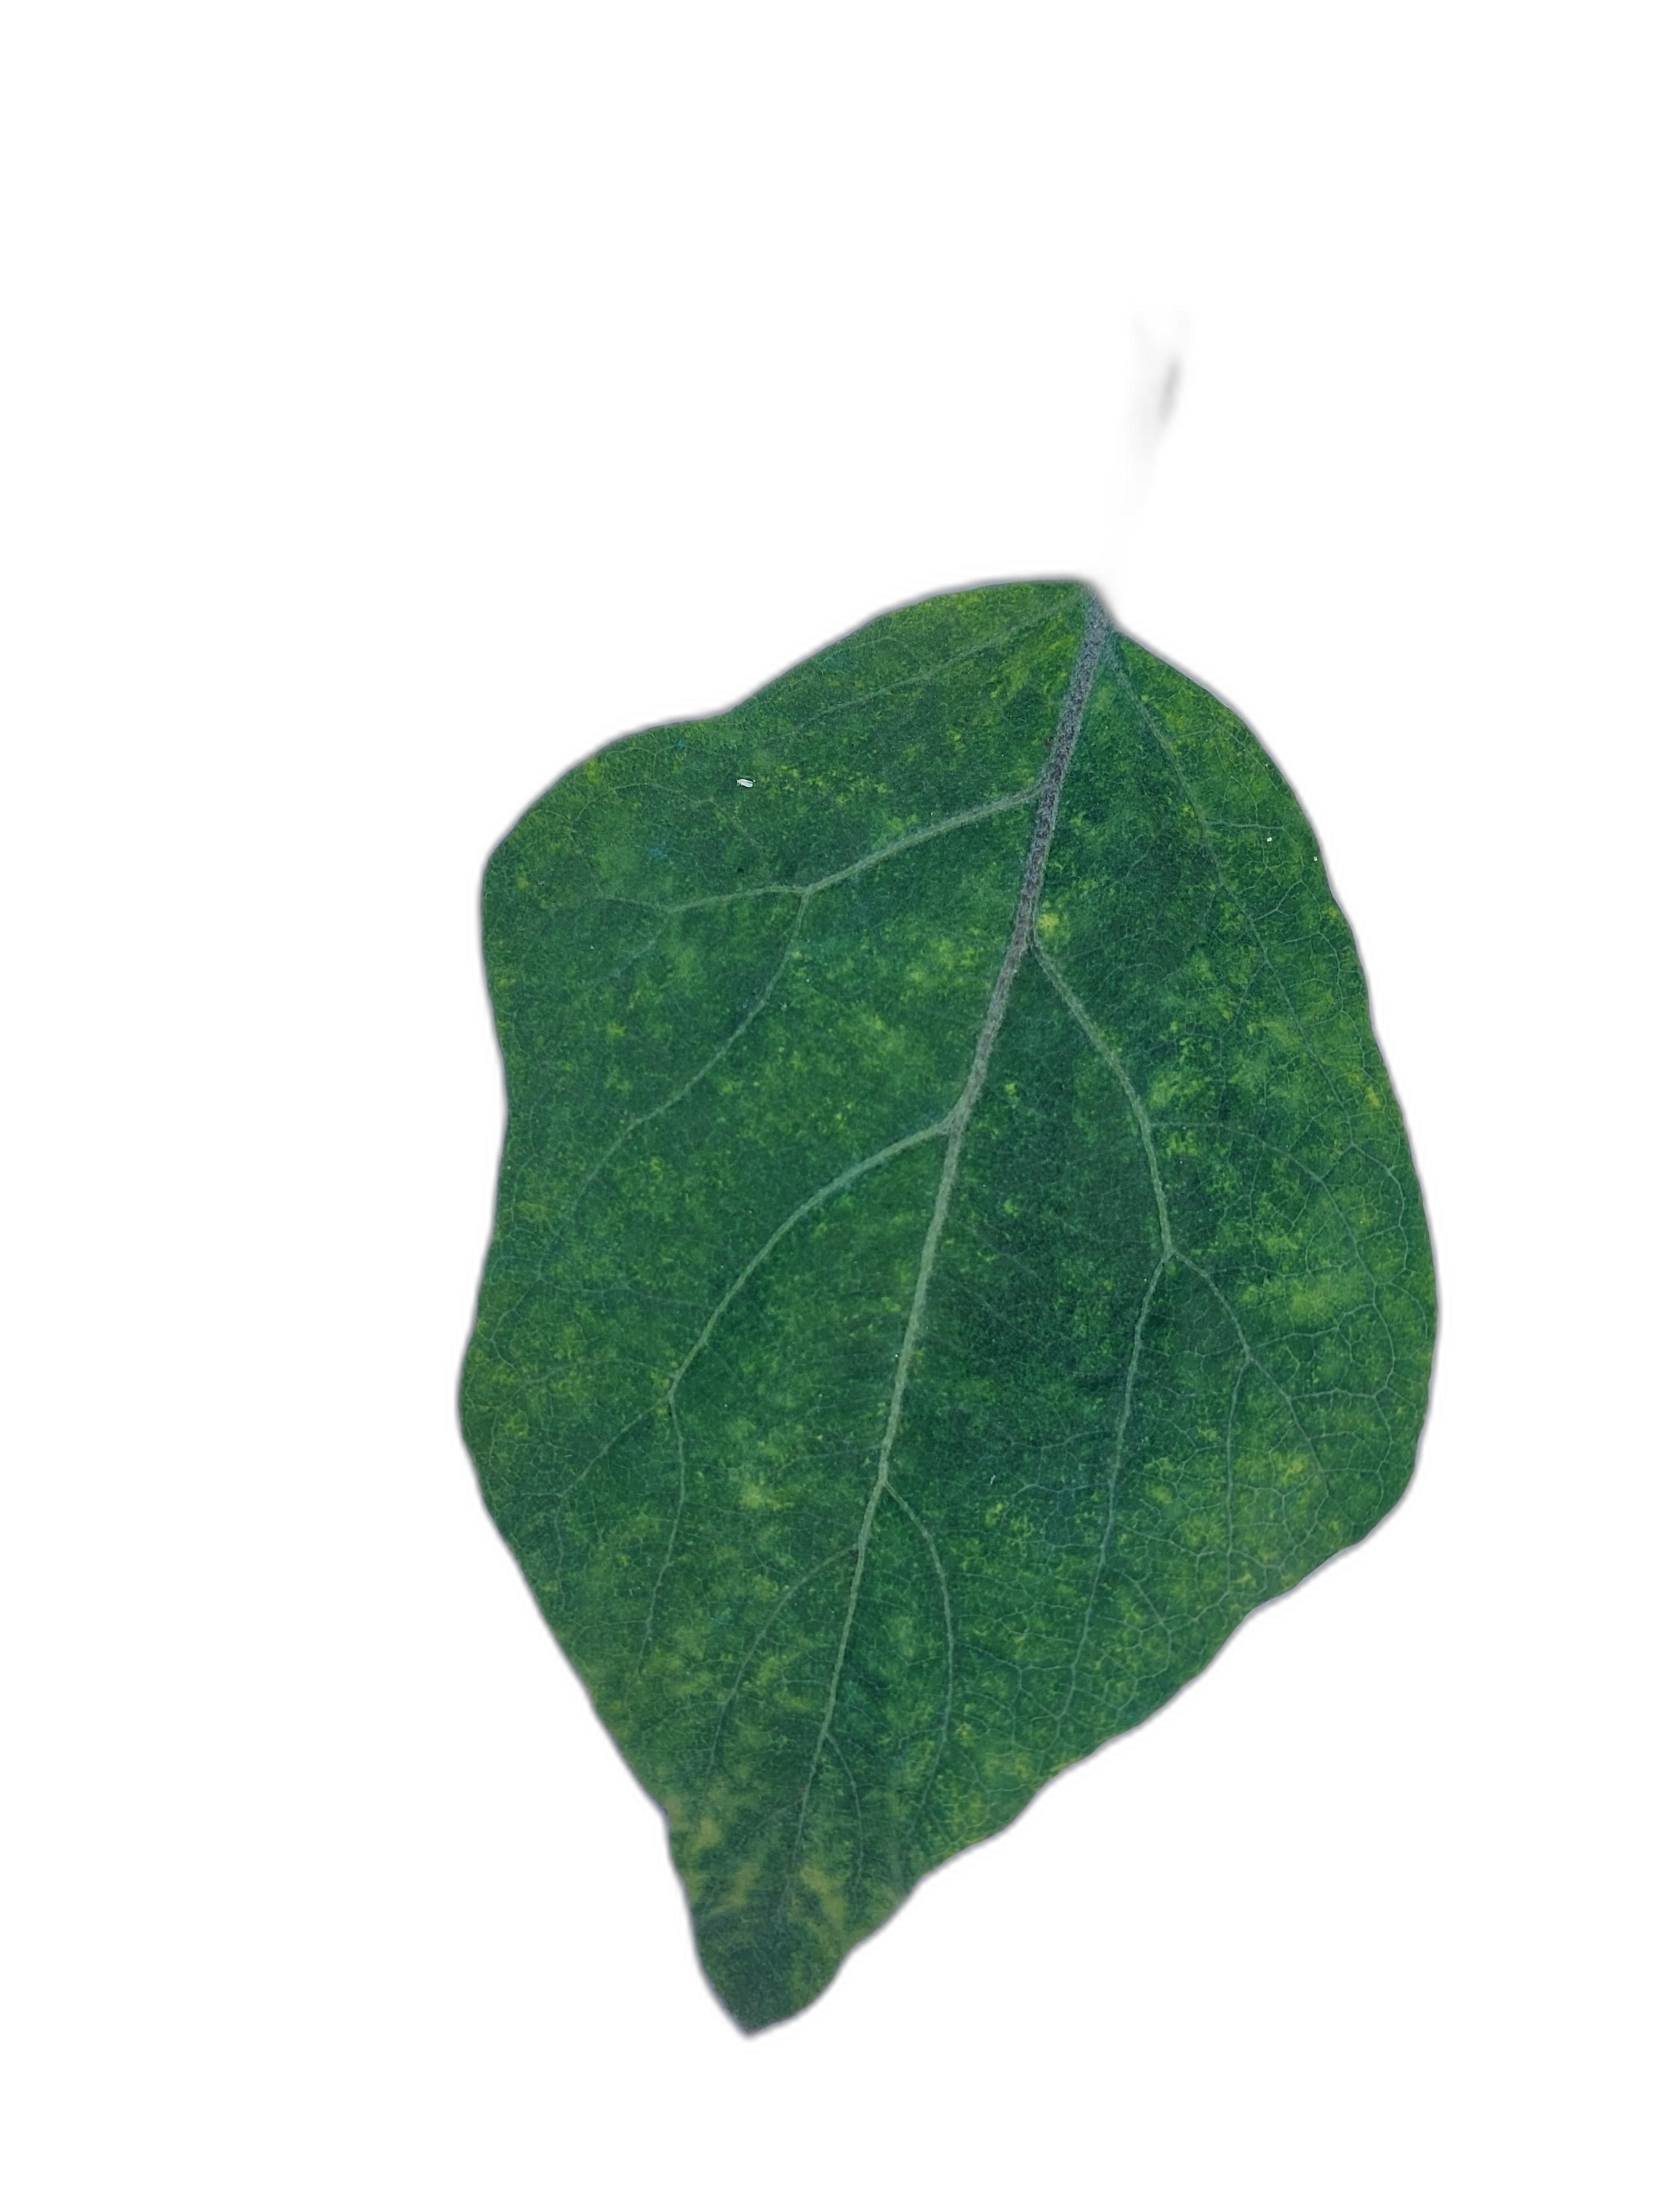
Label: Mosaic Virus Disease